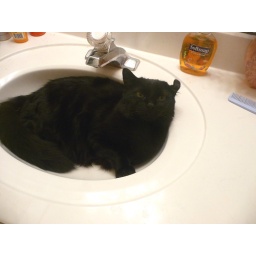
My cat likes sleeping in sinks.